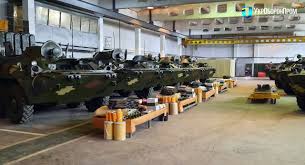
Label: BTR-80